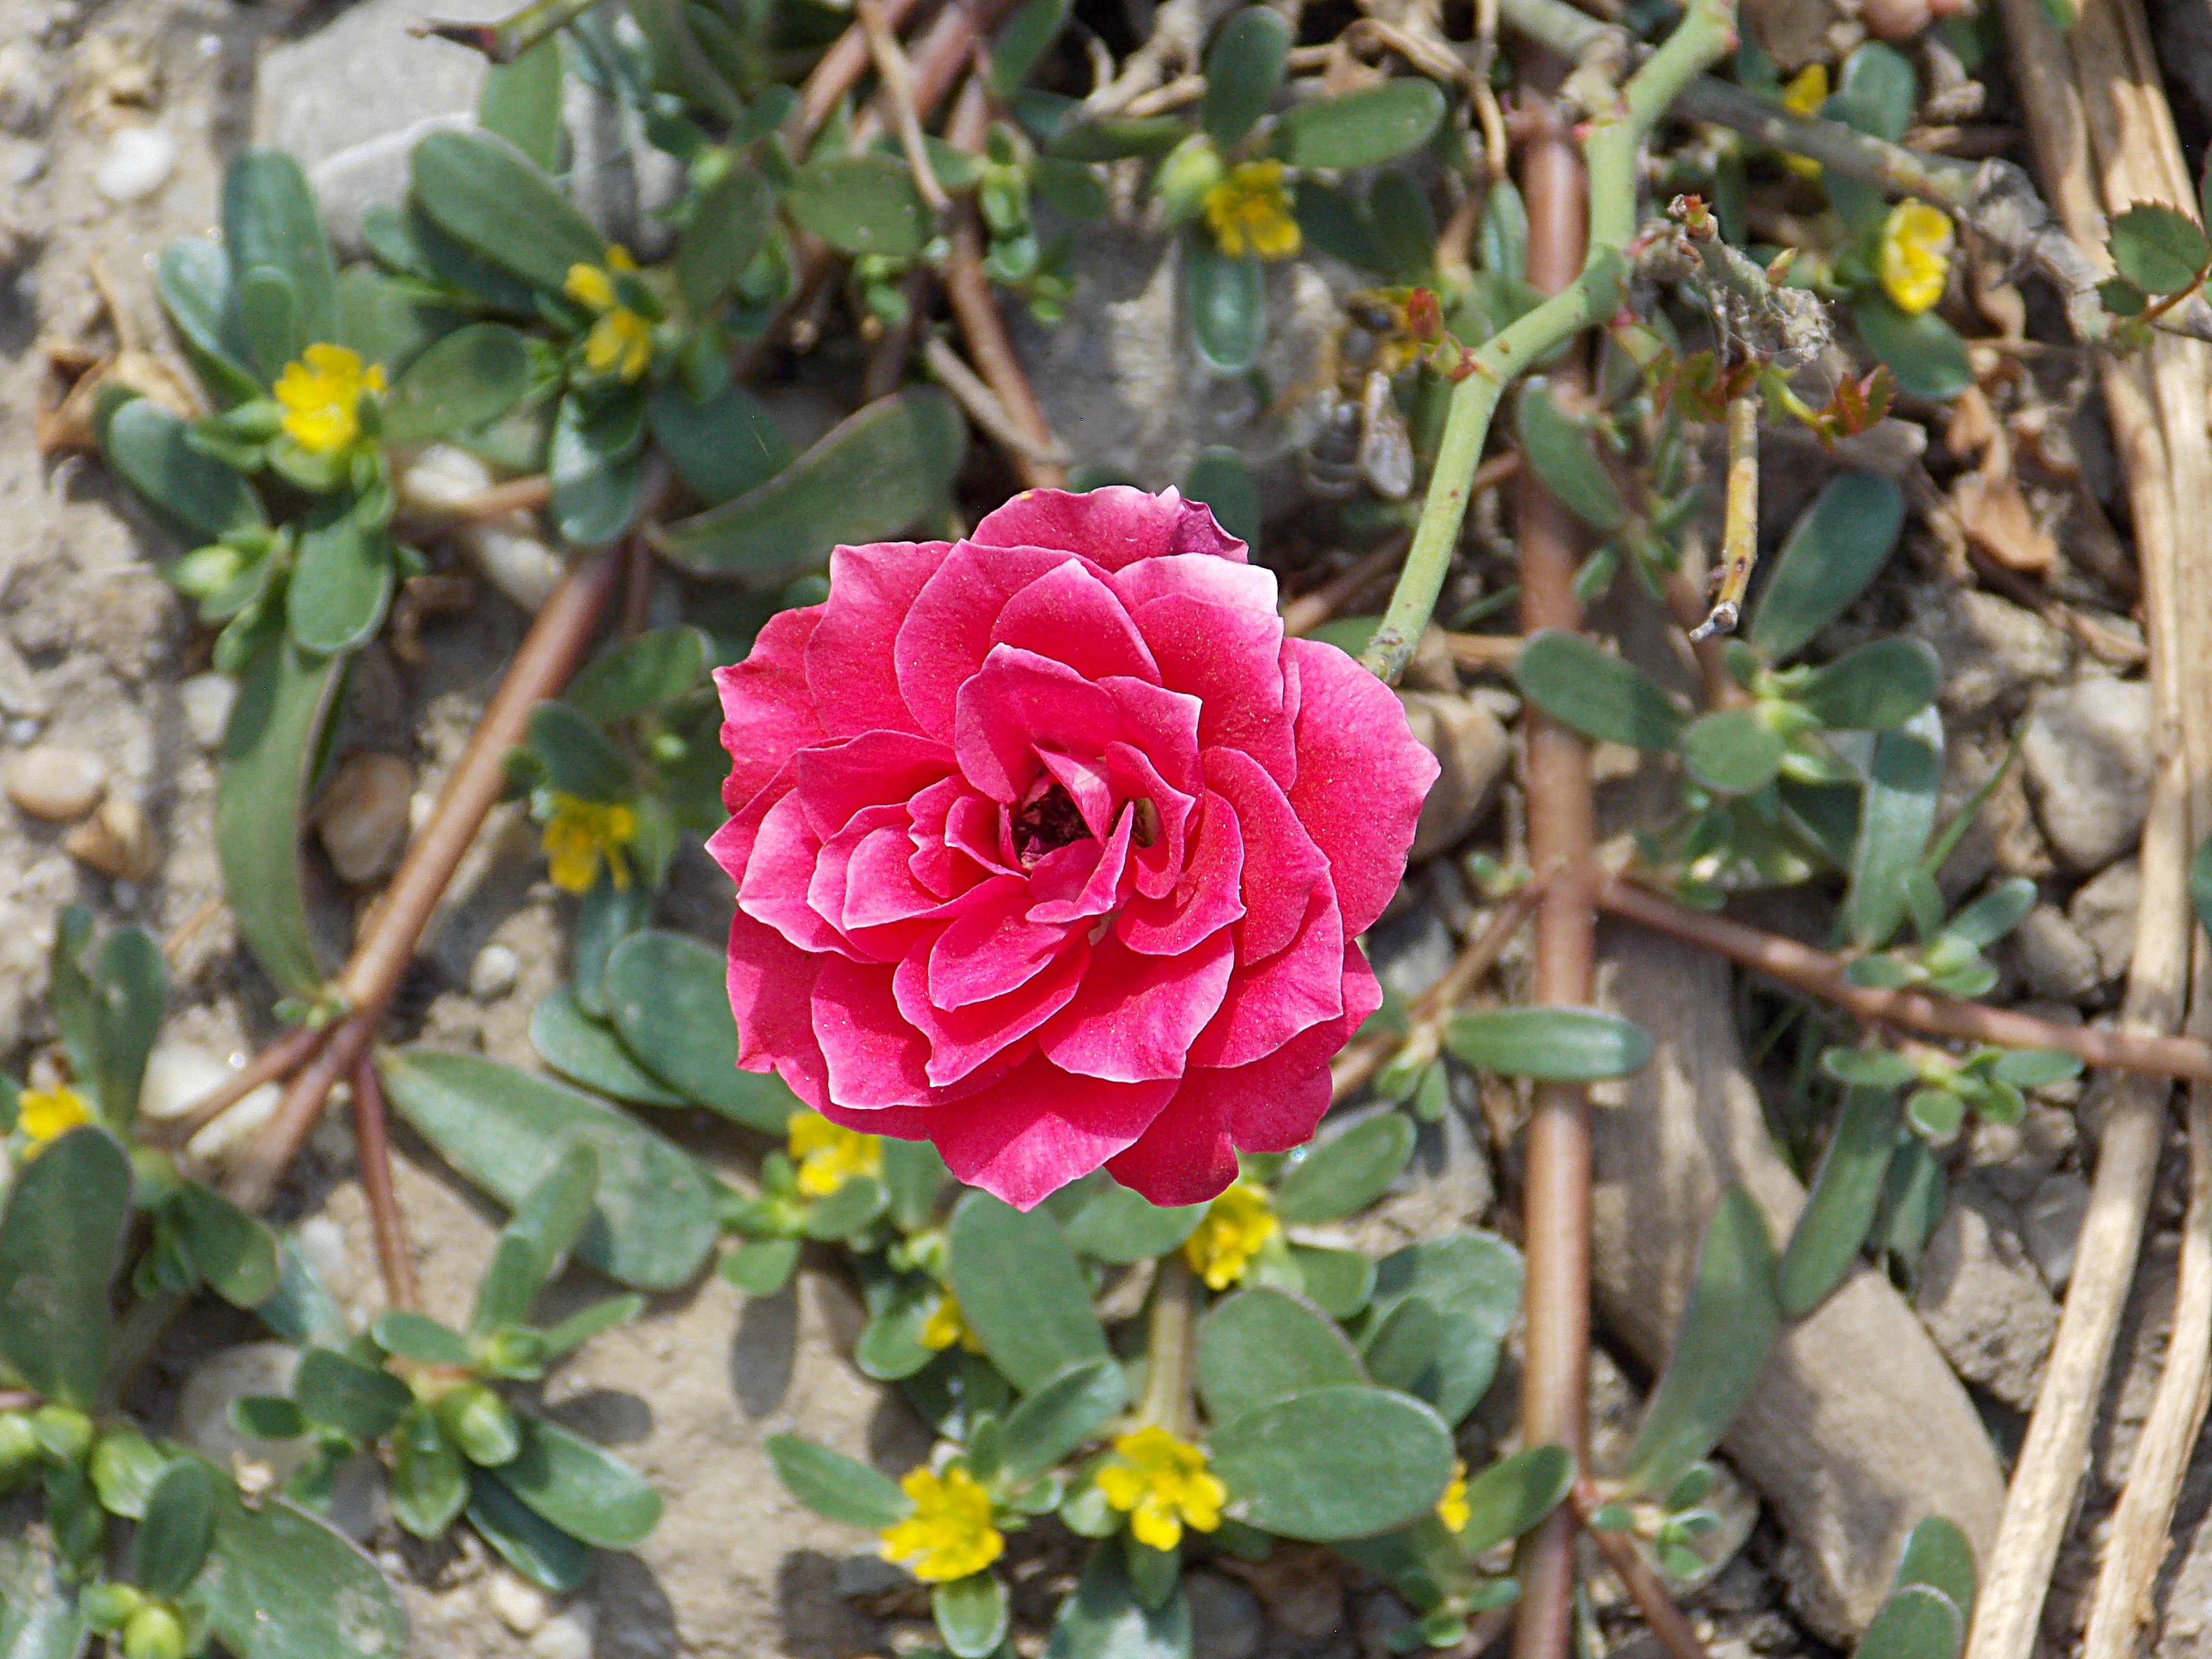
nature, light, plant, flower, rose, green, botany, garden, pink, flora, petals, shrub, beauty, floribunda, flowering plant, garden roses, rose family, annual plant, land plant